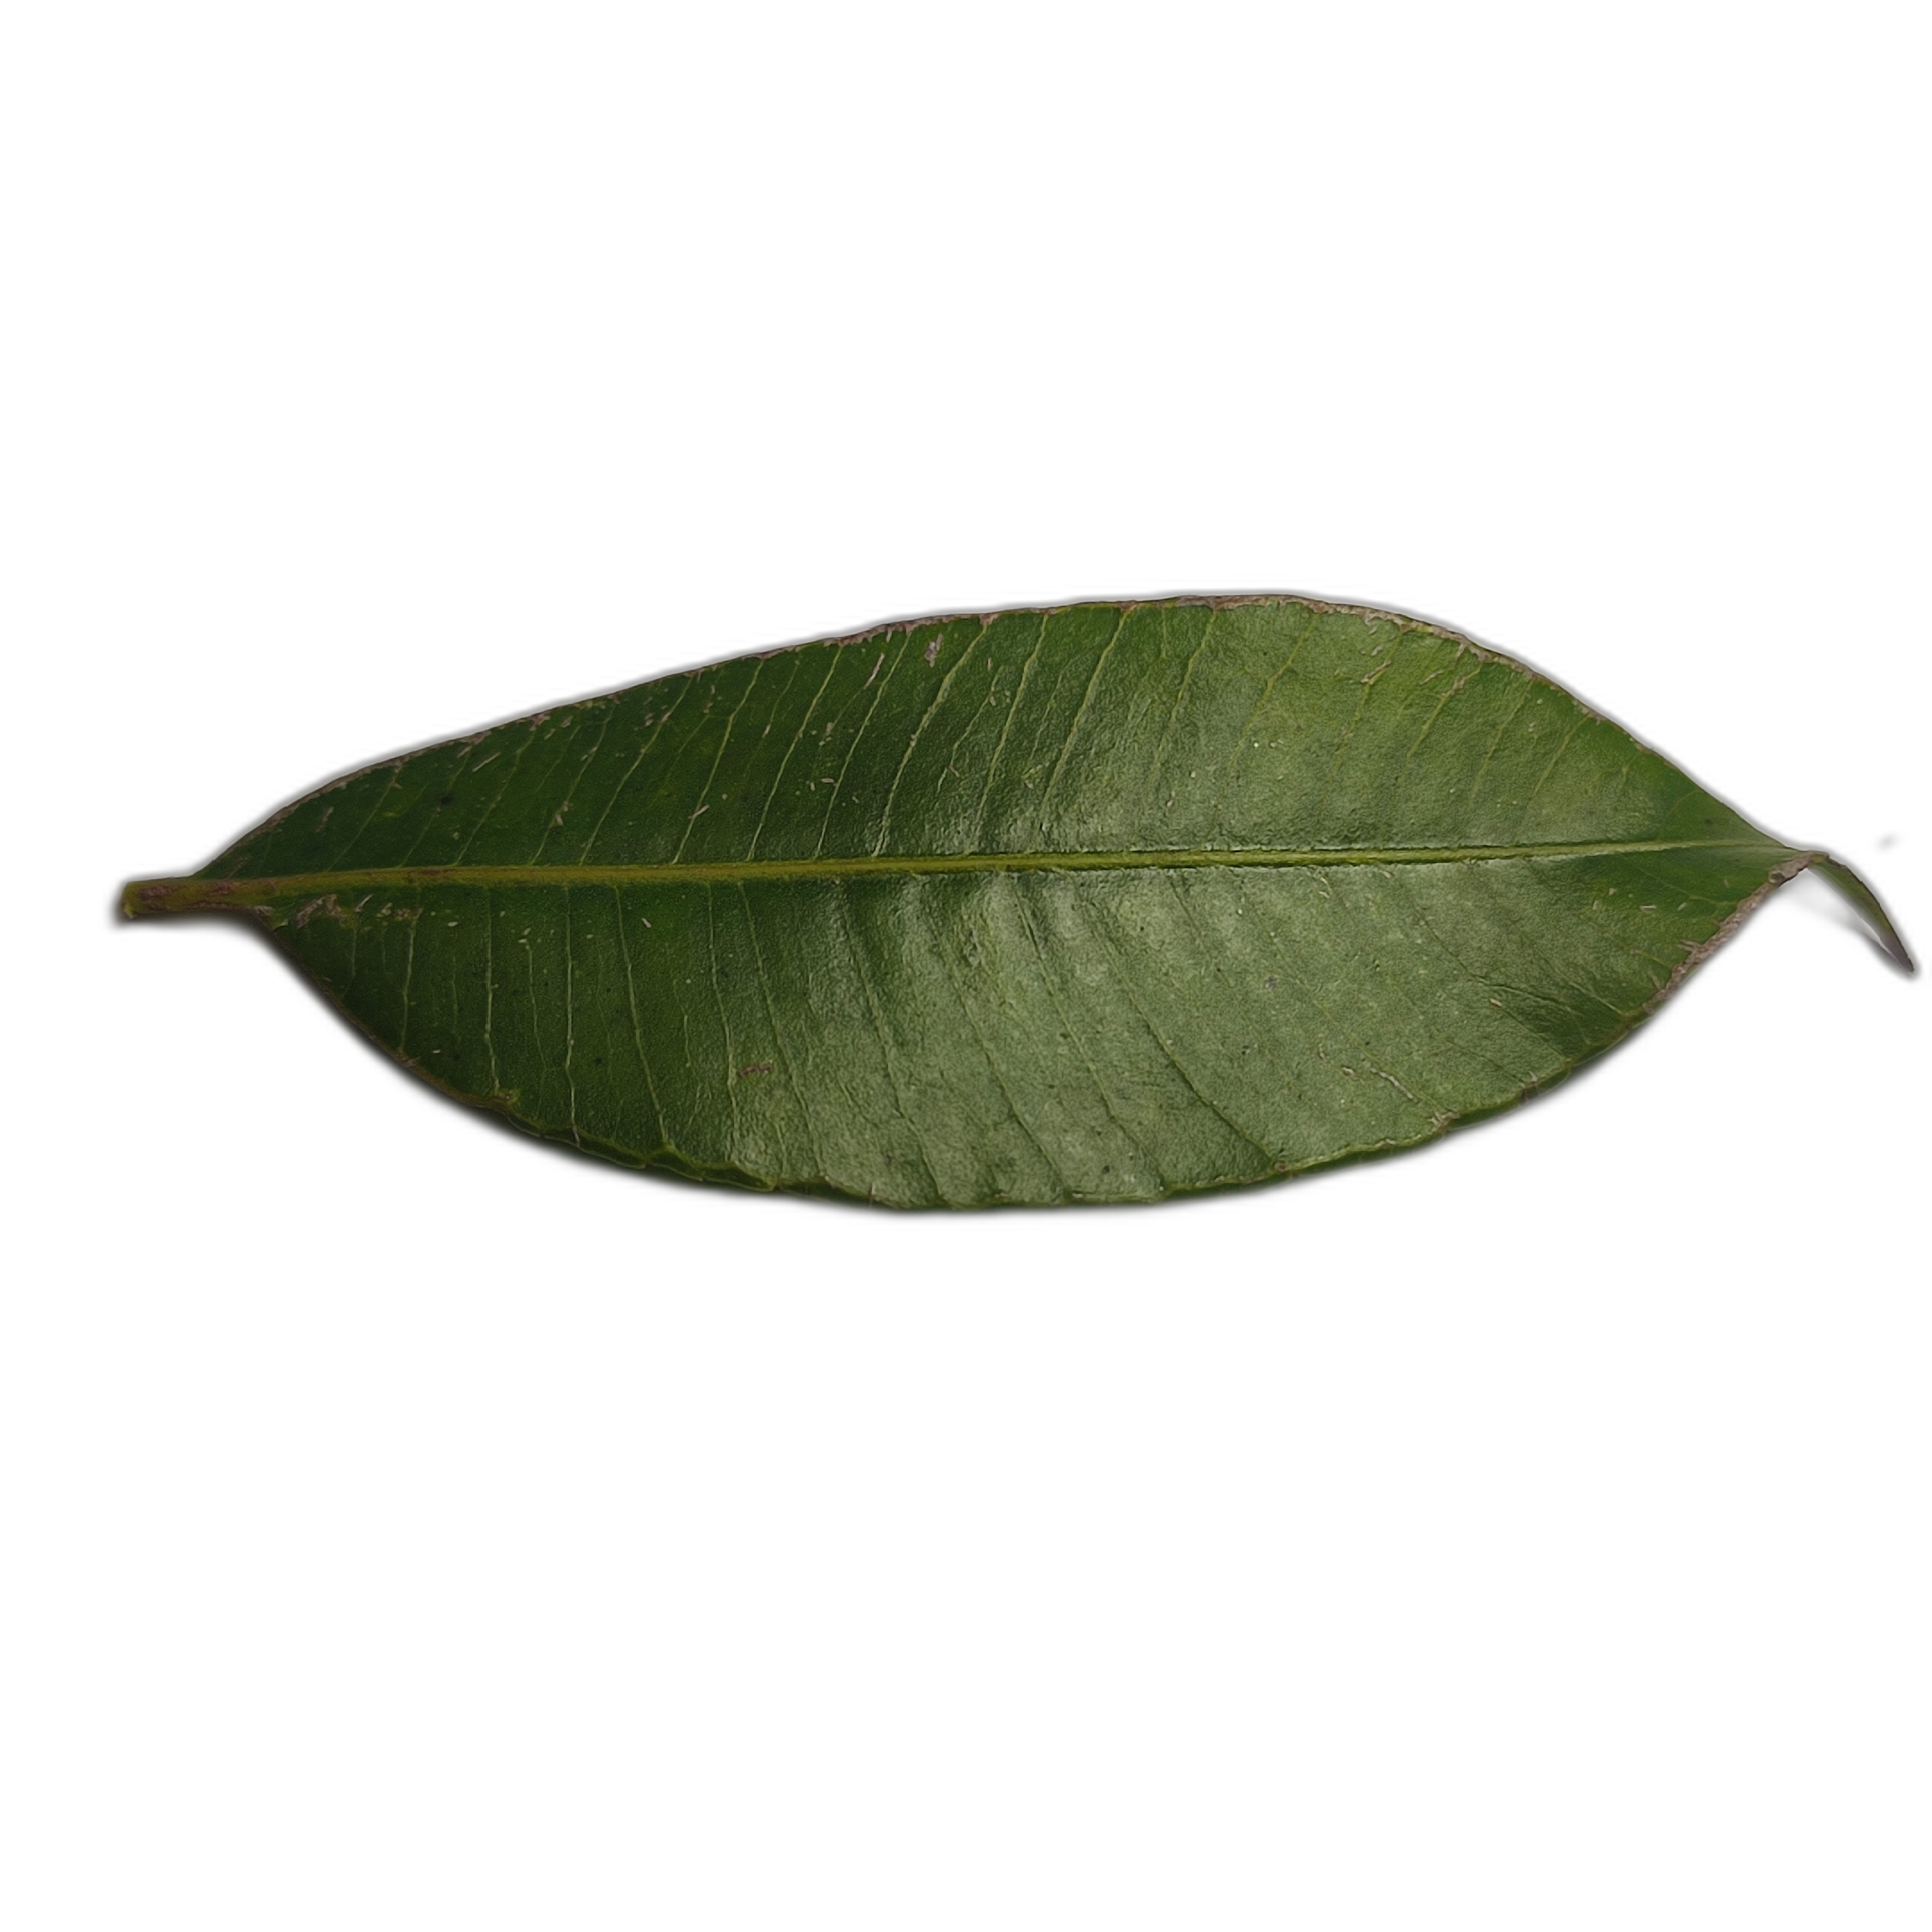
Label: healthy